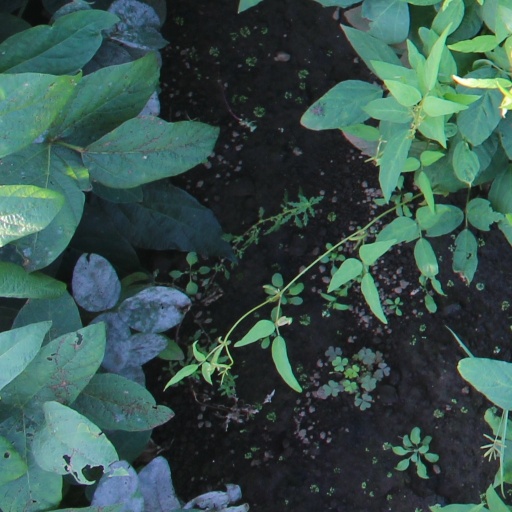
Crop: soybean